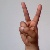
The image shows a hand gesture representing the letter 'V' in Indian Sign Language.